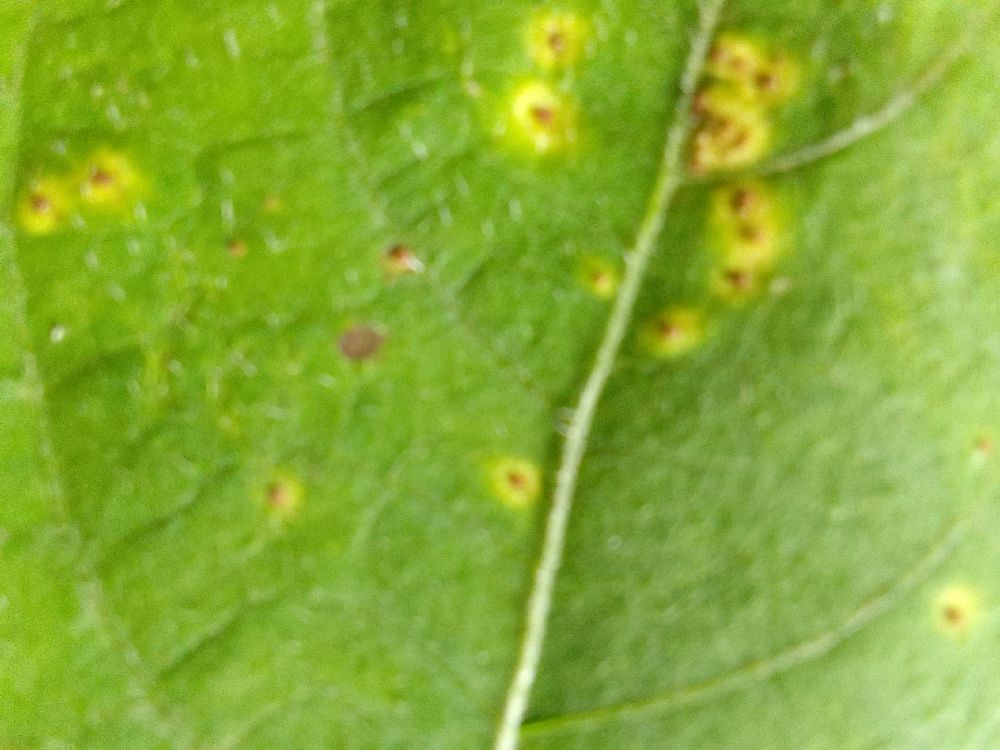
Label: rust